Loft Historic District North

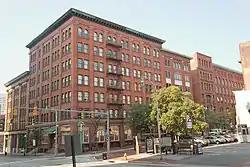
Buildings along Redwood Street, August 2011

The Loft Historic District North is a national historic district in Baltimore, Maryland, United States. It includes 12 large 19th–early 20th century vertical brick manufacturing buildings centering on Paca, Redwood, and Eutaw Streets near the University of Maryland Campus in downtown Baltimore. Most of the buildings are still used for manufacturing purposes, although a few, including the Heiser, Rosenfeld, and Strauss buildings, have been converted into loft apartments or offices. They are representative of Romanesque, Victorian, and early modern industrial architectural design. It was in this area that Baltimore's garment industry grew to national importance.